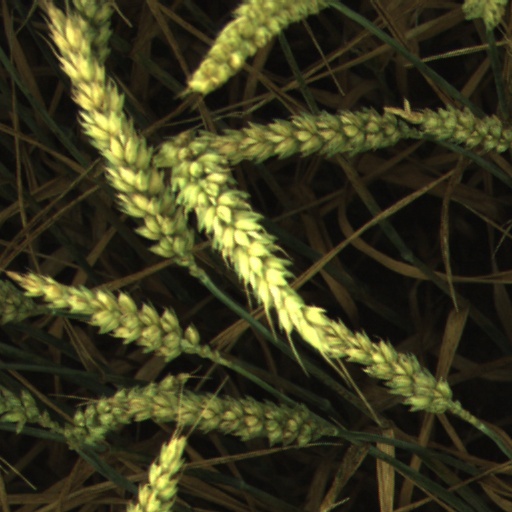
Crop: wheat